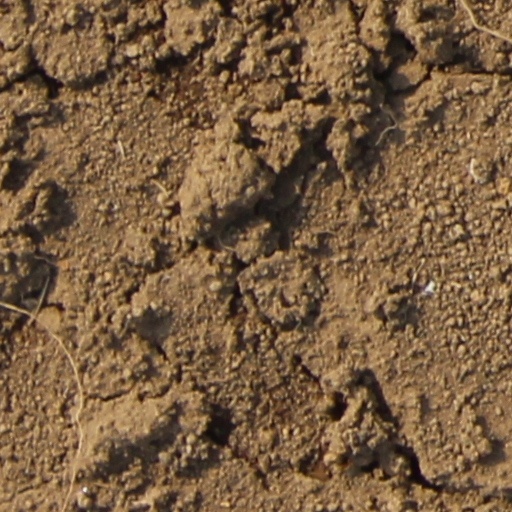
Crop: wheat